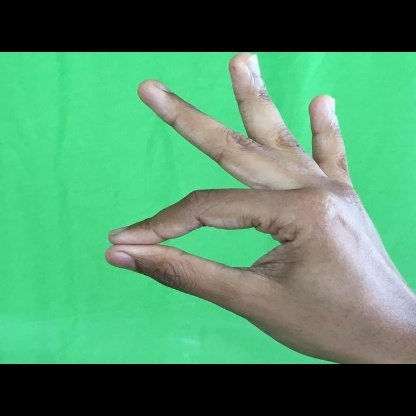
Mudra: Hamsasyam